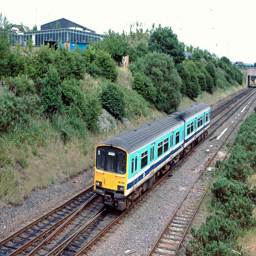
a green train that is parked on a rail road track
A blue train traveling along tracks near a green hillside.
a small train is traveling down a rail road track
A train with two cars is on a railroad track that splits into several directions.
Train on the tracks heading towards a bridge.